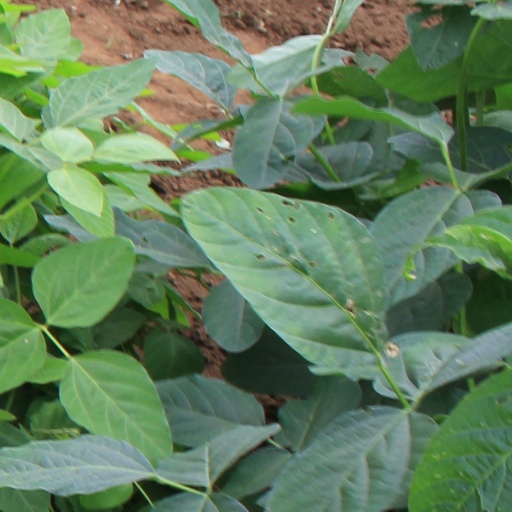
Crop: soybean